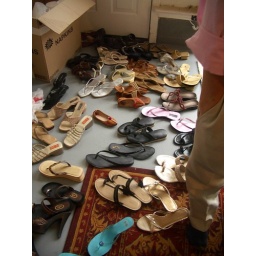
No shoes in the house